Sermon

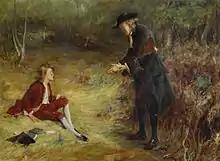
"A Roadside Sermon" by John Pettie

A sermon is a religious discourse or oration by a preacher, usually a member of clergy. Sermons address a scriptural, theological, or moral topic, usually expounding on a type of belief, law, or behavior within both past and present contexts. Elements of the sermon often include exposition, exhortation, and practical application. The act of delivering a sermon is called preaching. In secular usage, the word "sermon" may refer, often disparagingly, to a lecture on morals.